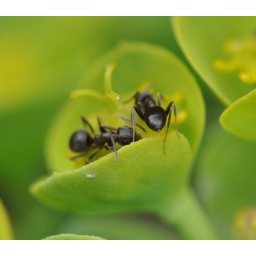
2 ants eating or resting in a grass plant in Parc de Bercy during a Spring afternoon